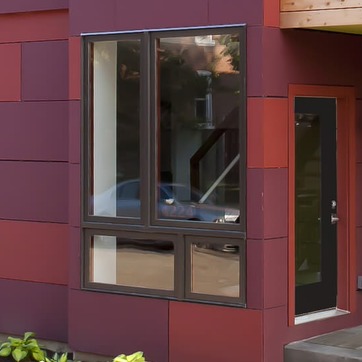
Material: glass